No. 77 Squadron RAAF

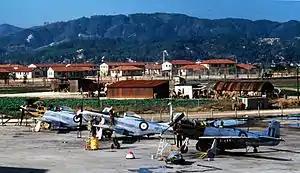
Three single-seat military monoplanes, two with engines exposed, parked on tarmac with huts and mountains in the background

In January 1944, No. 77 Squadron took part in the two largest raids mounted by the RAAF to that time, each involving over seventy aircraft attacking targets in New Britain. It was subsequently assigned to Los Negros in the Admiralty Islands, joining Nos. 76 and 79 Squadrons under No. 73 Wing. No. 77 Squadron's ground party went ashore at Los Negros on 6 March, in the middle of a firefight with Japanese forces. Fourteen of the squadron's Kittyhawks arrived a week later, and another ten on 28 March. Their primary duty was providing air cover for Allied shipping, though no Japanese aircraft were encountered; they also flew ground-attack missions in support of US troops on Manus Island. Following the capture of the Admiralties, which completed the isolation of Rabaul, No. 77 Squadron remained with No. 73 Wing on garrison duty at Los Negros from May to July 1944.